Muttaburrasaurus

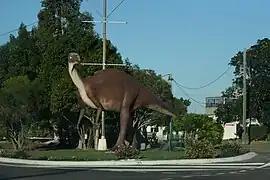
Statue in Hughenden, Queensland, Australia

"Muttaburrasaurus" had very powerful jaws equipped with shearing teeth. Whereas in more derived ornithopod species, the replacement teeth alternated with the previous tooth generation to form a tooth battery, in "Muttaburrasaurus", they grew directly under them, and only a single erupted generation was present, thus precluding a chewing motion. An additional basal trait was the lack of a primary ridge on the teeth sides, which show eleven lower ridges. In 1981, Molnar speculated that these qualities indicated an omnivorous diet, implying that "Muttaburrasaurus" occasionally ate carrion. In 1995, he changed his opinion, suspecting that "Muttaburrasaurus"s dental system is evolutionarily convergent with the ceratopsian system of shearing teeth. They would have been an adaptation for eating tough vegetation such as cycads.